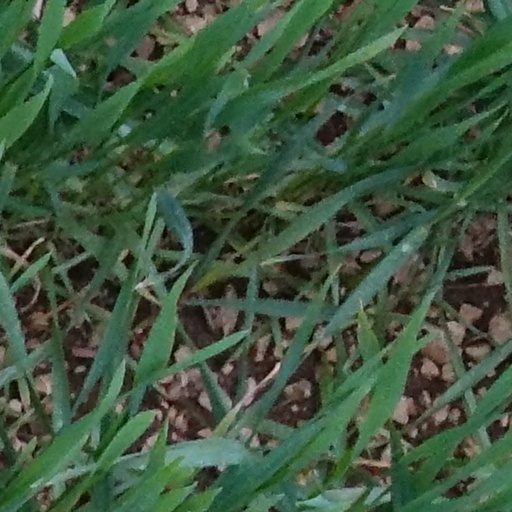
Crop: wheat